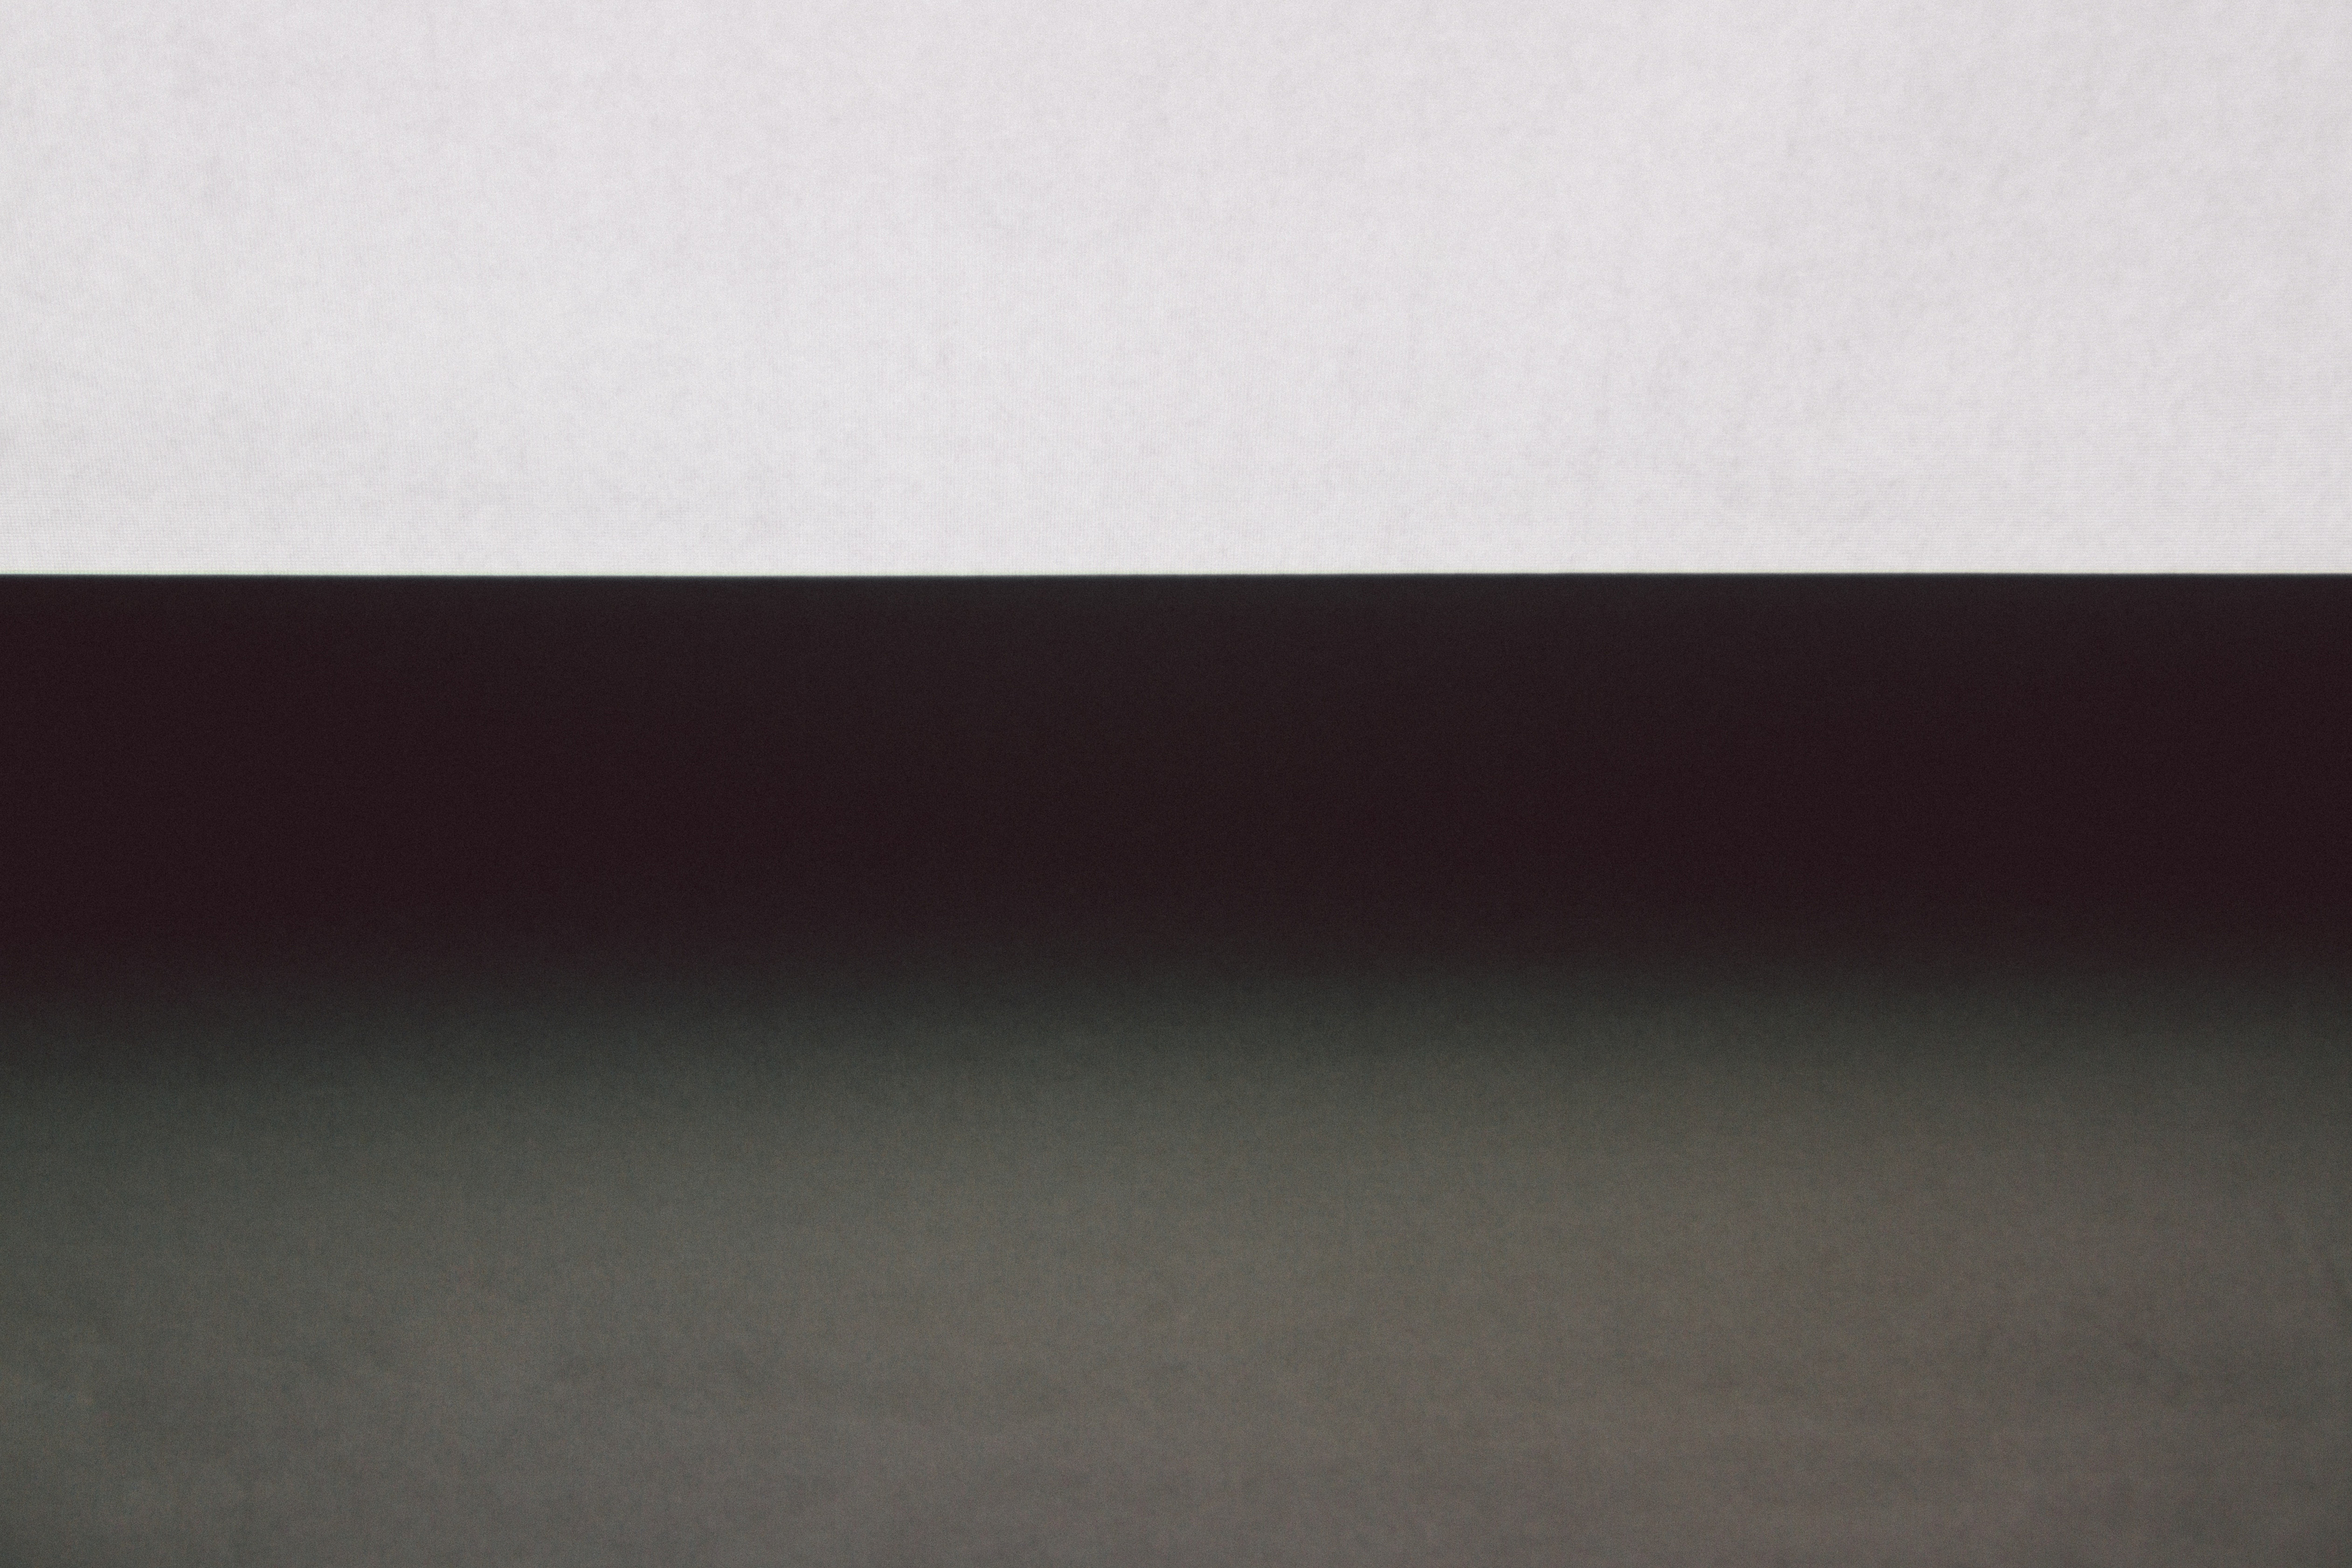
light, wood, white, texture, floor, line, color, black, material, text, shape, flooring